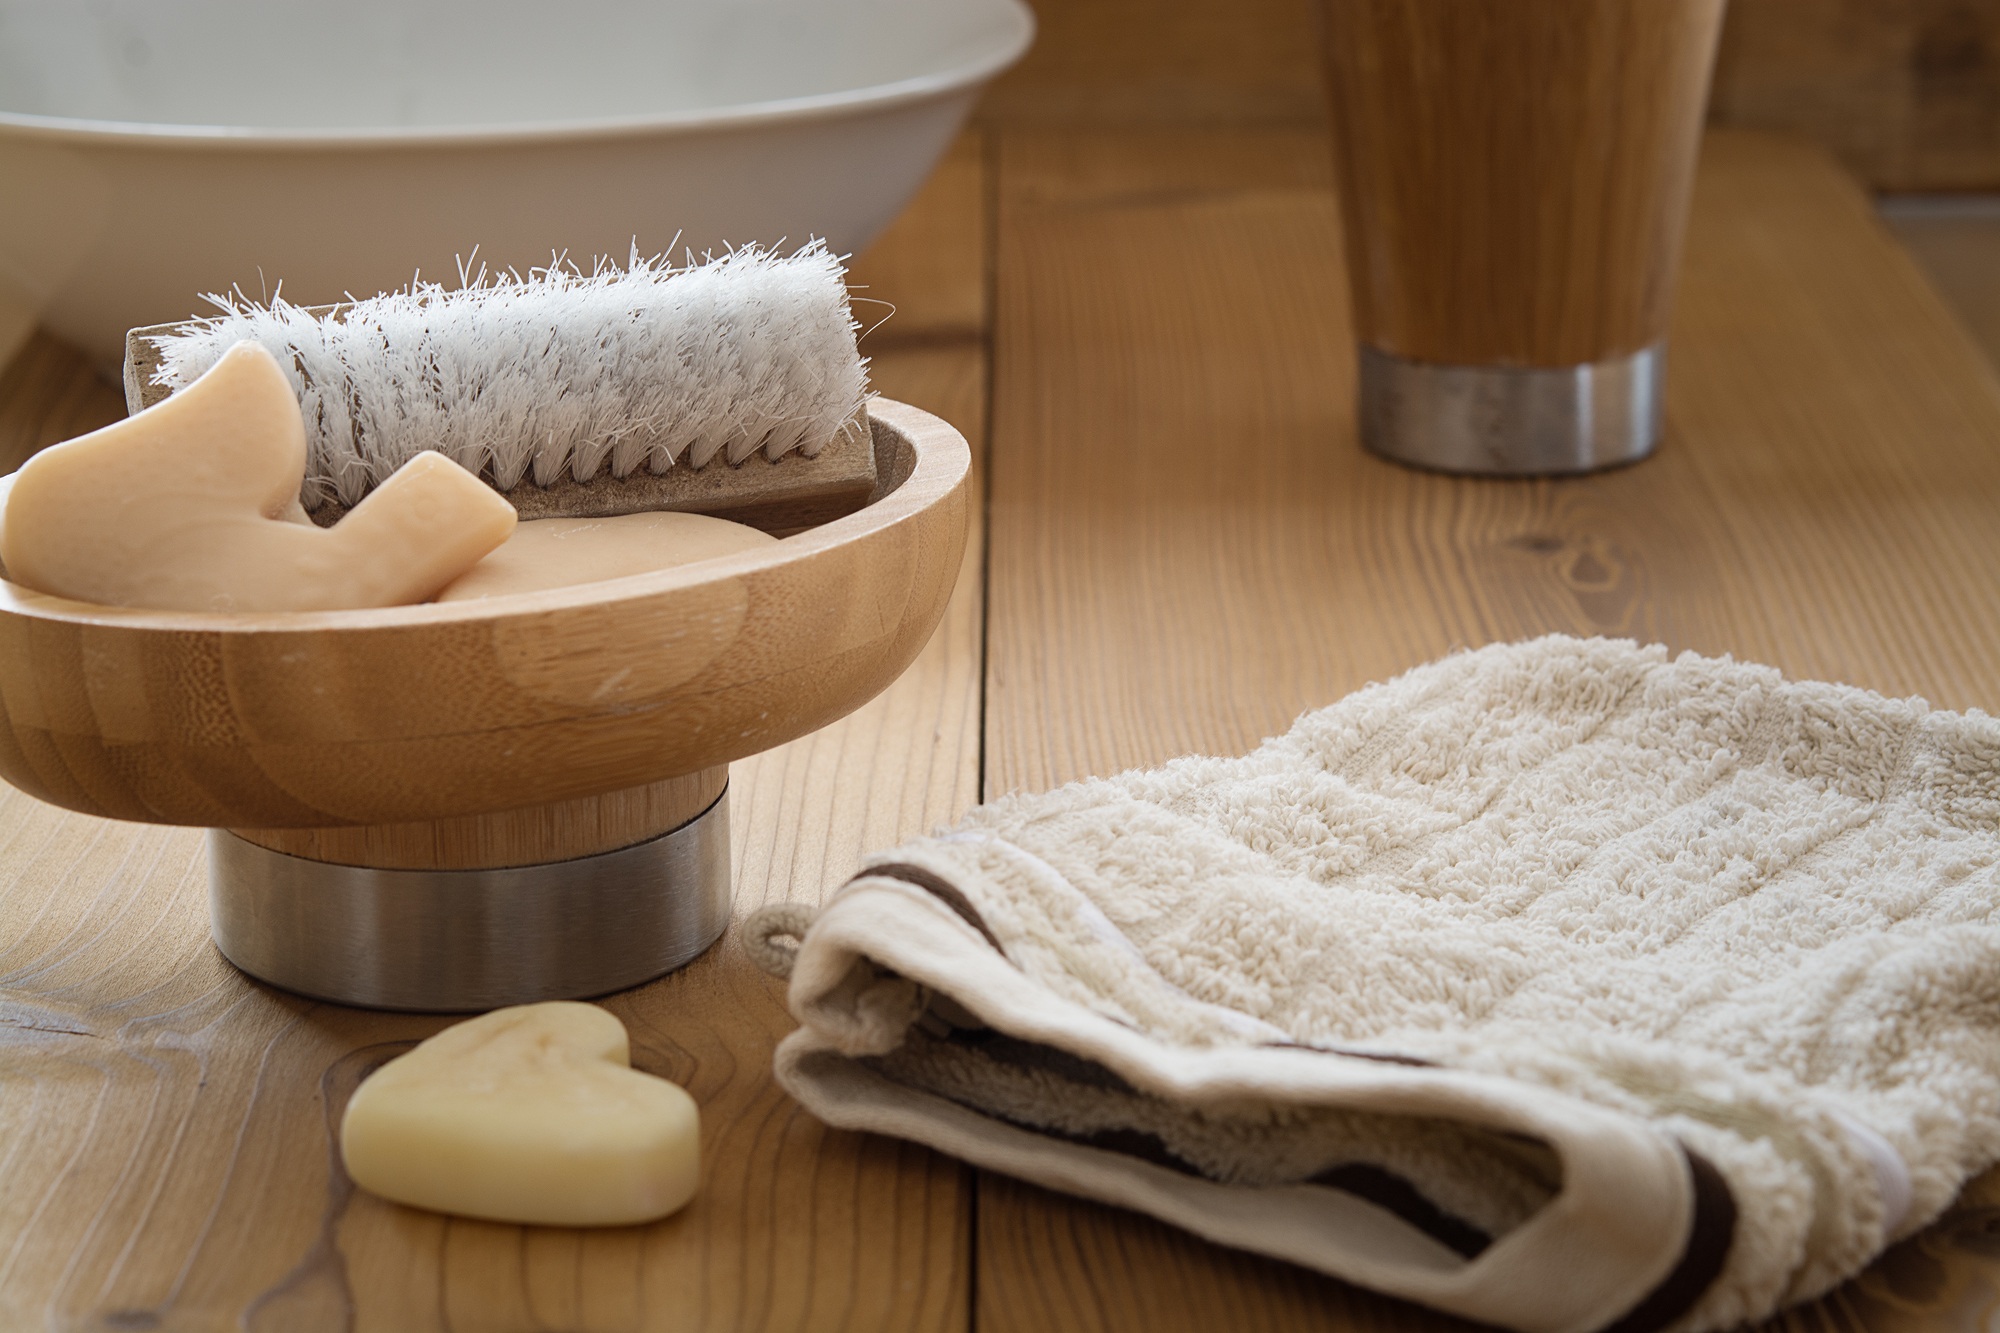
wood, floor, brush, food, produce, ceramic, wash, furniture, baking, close, dough, product, soap, bed, bad, hygiene, flooring, body care, washcloth, hygiene products